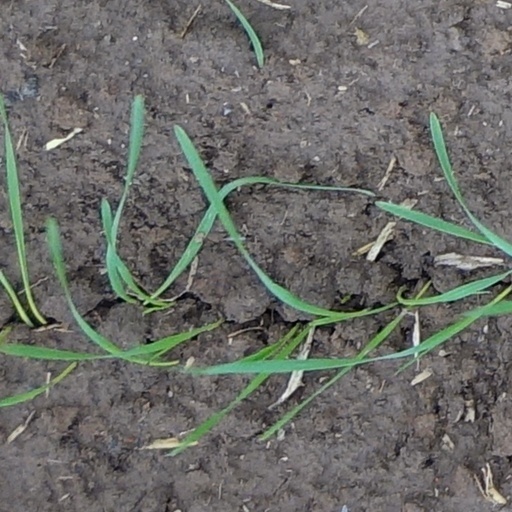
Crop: wheat